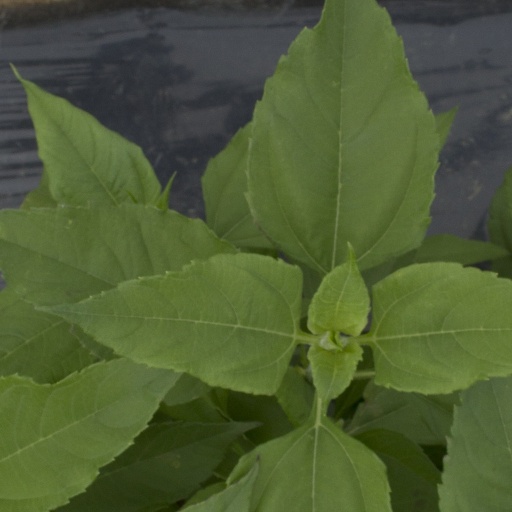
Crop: Jerusalem artichoke